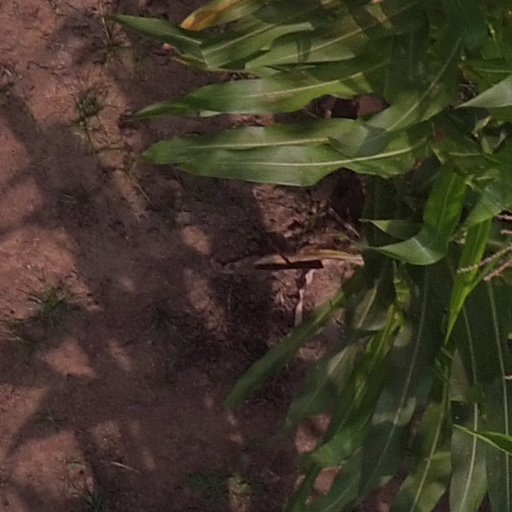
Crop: maize; corn